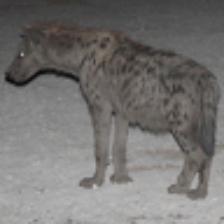
Label: NonHuman